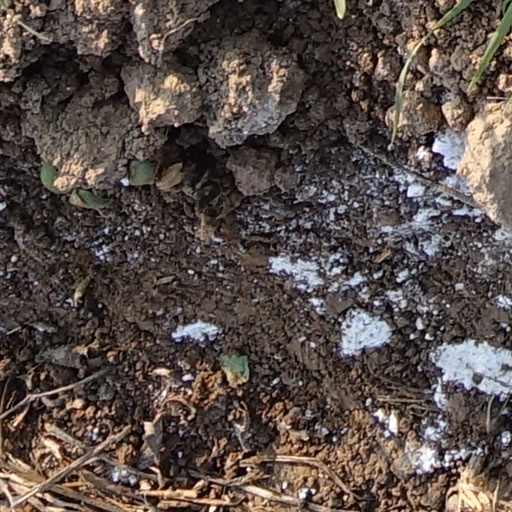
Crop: wheat